Tadawale Sammat Wagholi

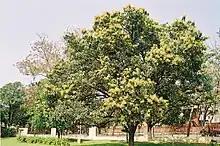
Mango tree with flowers

Crops such as jawar, groundnut, harbhara, custard-apple, mango, bajra, and wheat are produced. The yield depends upon the nature of the monsoon.